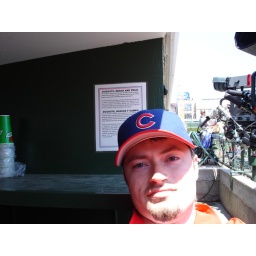
I'm standing in front of the sign that says I'm not allowed to be there.